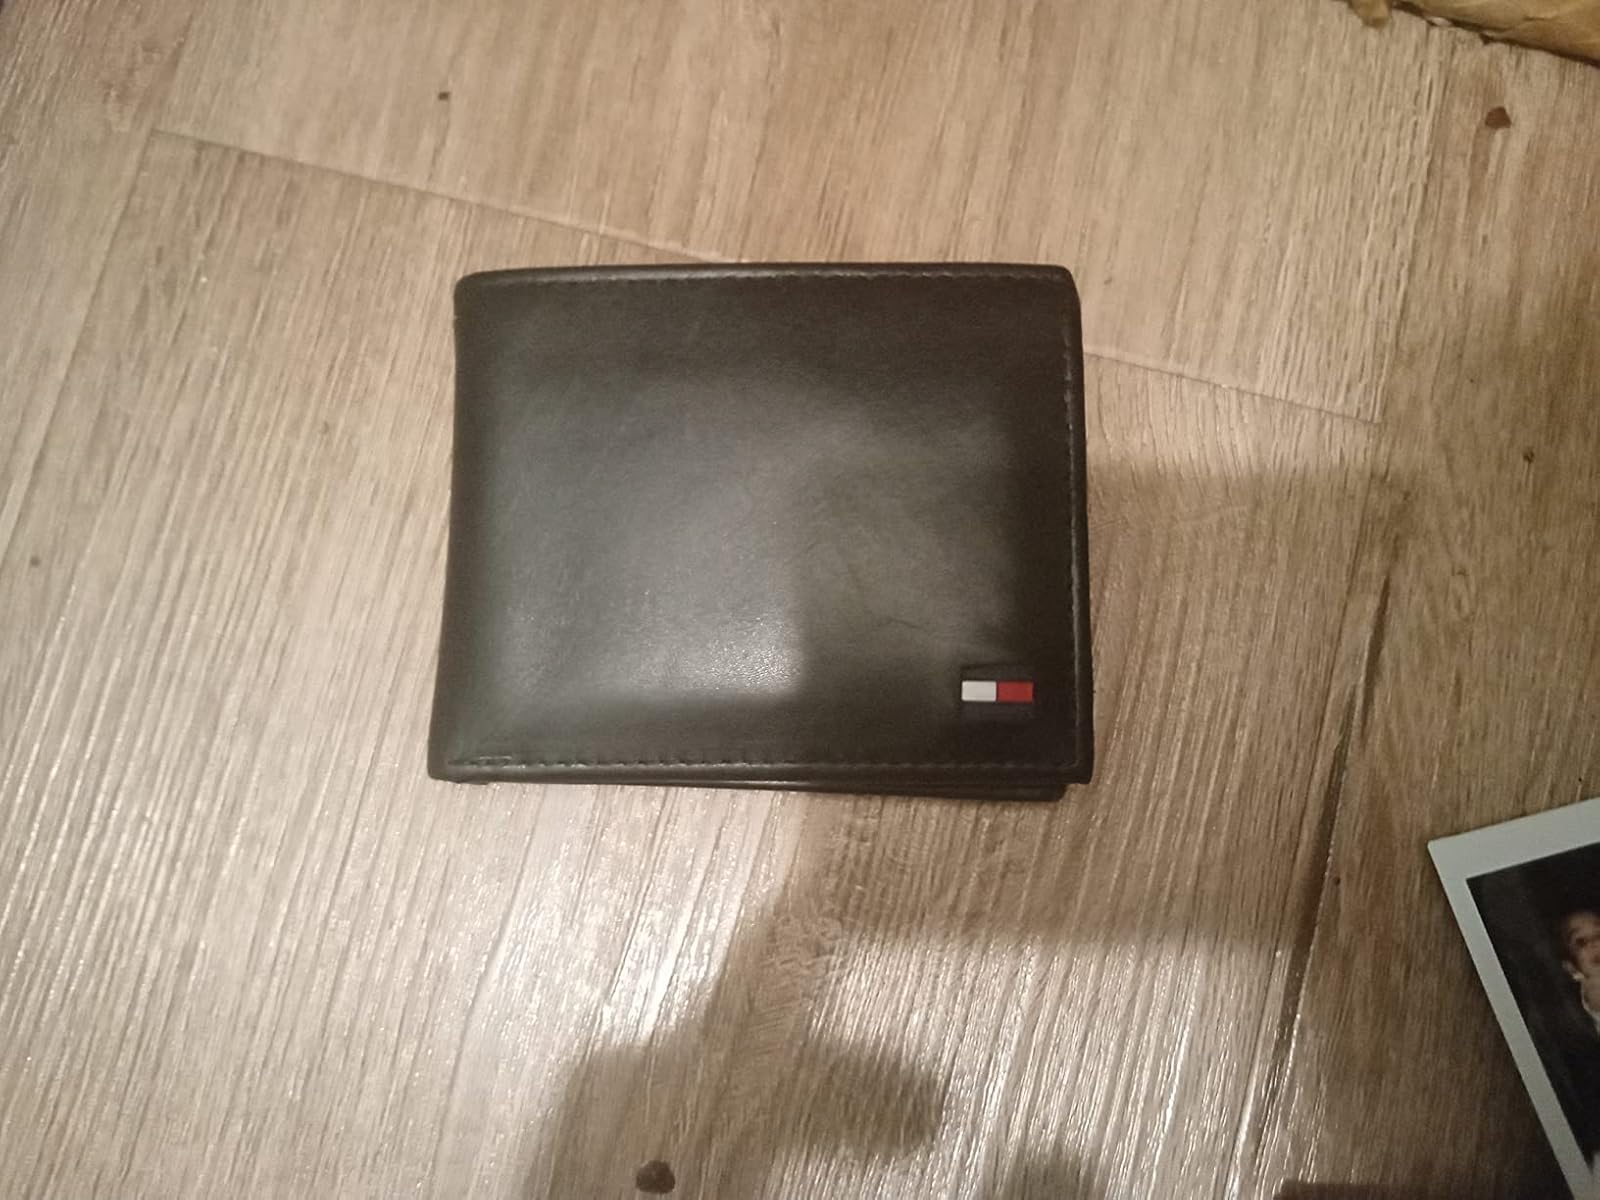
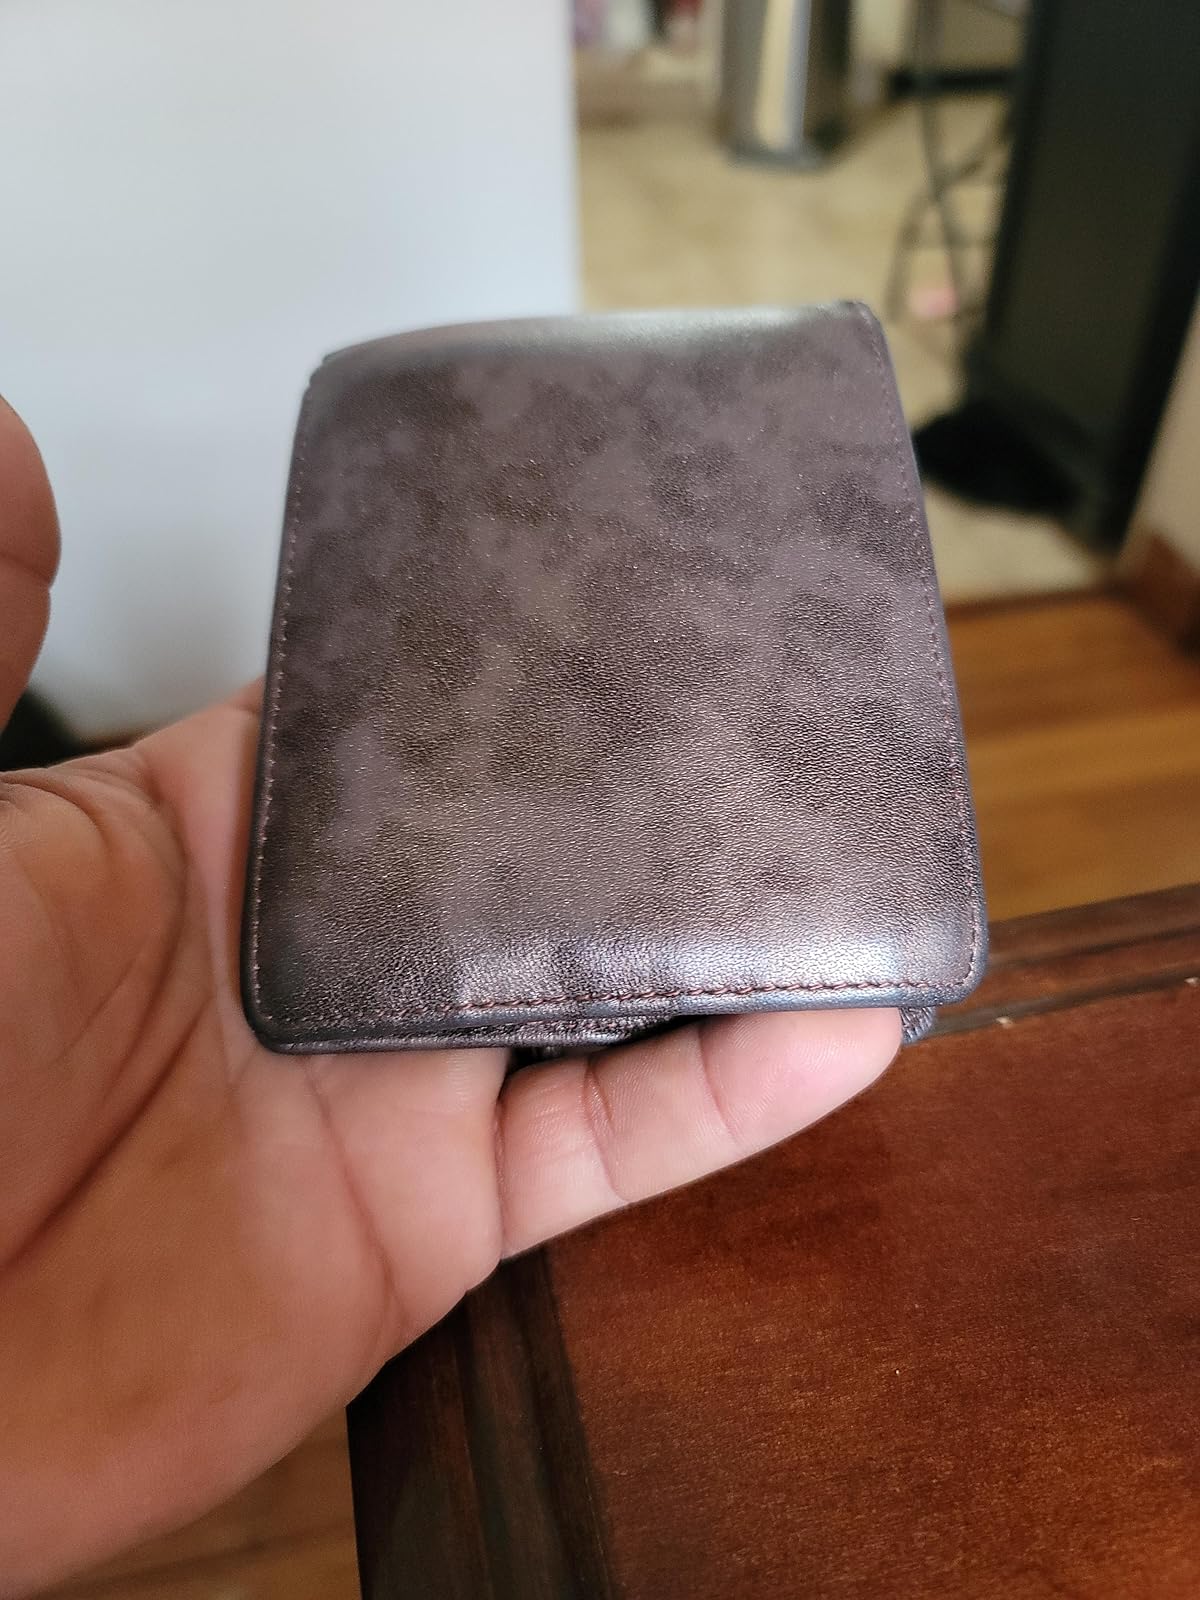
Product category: accessories_wallet
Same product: no